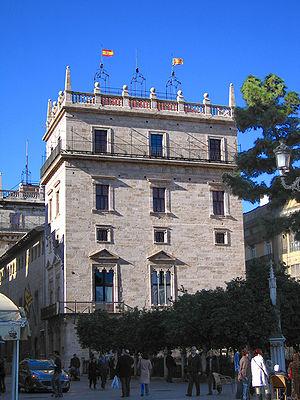
Le gothique valencien est un style caractéristique du Royaume de Valence entre le deuxième tiers du XIIIᵉ et le XVᵉ siècle, c'est-à-dire à la fin du gothique européen, dont il tire son nom, et au début de la Renaissance. Il s'agit d'un développement spécifique de l'art gothique avec des particularités propres aux terres valenciennes, qui ont marqué de leur influence l'architecture de ses monuments religieux et de bâtiments profanes ainsi que dans la peinture et la sculpture valencienne.